Phạm Minh Chính

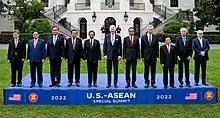
President Biden and ASEAN leaders at the White House

Phạm Minh Chính attended and delivered important speeches at the COP26 Conference, attended and spoke at events announcing the initiatives of a number of important partners on the sidelines of COP26 such as the announcement of the Global Methane Emission Reduction Commitment demand, action on forests and land use.